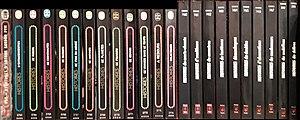
Anthologies françaises Pockets SF et Fantastique, années 80'.
L'anticipation est un genre littéraire et cinématographique, constitué par les œuvres dont l'action se déroule dans le futur, proche ou lointain. Ce genre est souvent lié à la science-fiction, mais pas systématiquement.